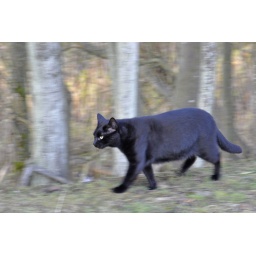
I like to get shots of the cat out in the &amp;quot;wilds&amp;quot; rather than at home